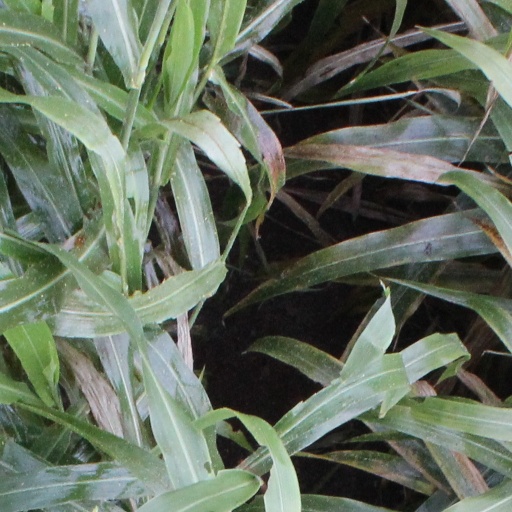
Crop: sorghum